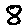
Label: 8